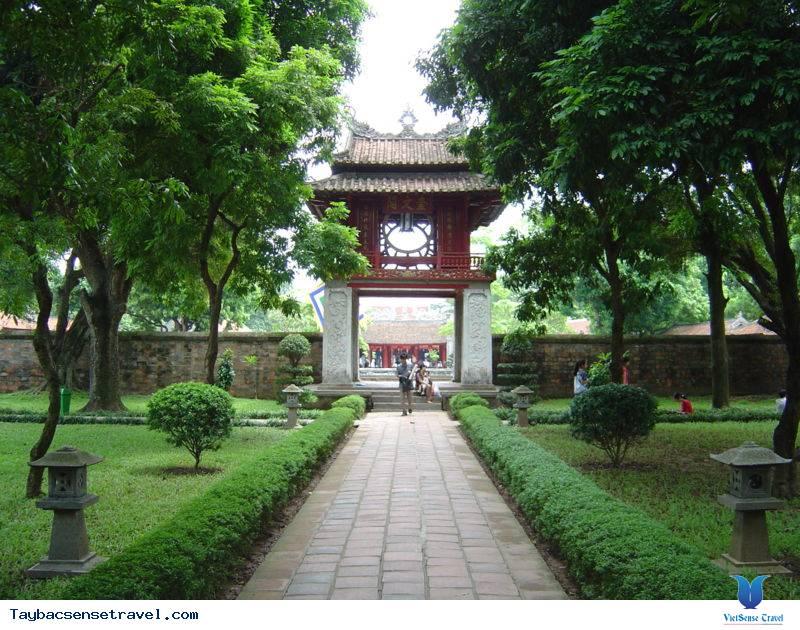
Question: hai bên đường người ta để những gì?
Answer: ở hai bên đường người ta trồng các bụi cây